Madura Mission

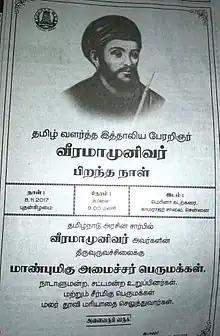
TamilNadu government's paper advertisement paying homage to Veeramamunivar

Following the loss of Cochin to the Dutch by the Portuguese, the issue of funding for the mission became critical as the "Padroado", for all intents and purposes, ceased functioning. Already prior to this, the continued anti-Portuguese activity by the Dutch was already weakening the Portuguese grip in southern India further. In 1653, the French founded the Societé des Missions Etrangères, which intended to take over the Padroado, and incurred great opposition from the Portuguese – although nothing came of said opposition. Although the first French Jesuits would only arrive in 1689, the weakening of the Portuguese also weakened the Jesuits’ position as a valuable mediator with the Portuguese Empire in India after they were previously needed as a counterbalance to Dutch influence.